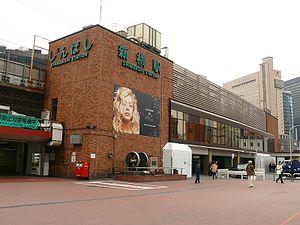
La gare de Shimbashi est une gare ferroviaire de la ville de Tokyo au Japon. Elle est située dans l'arrondissement de Minato, dans le quartier de Shinbashi. La gare est desservie par les lignes des compagnies JR East, Toei, Tokyo Metro et New Transit Yurikamome.